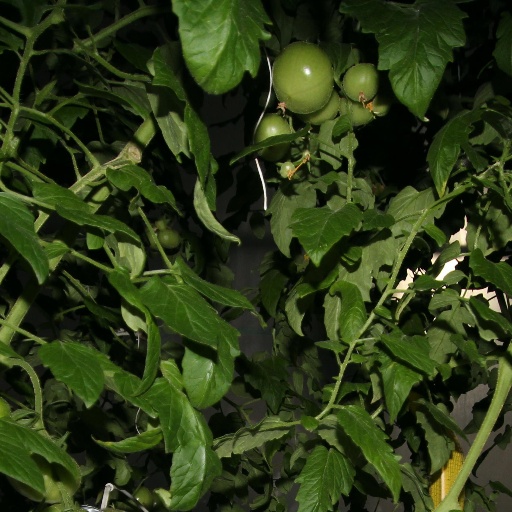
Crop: tomato